Karl Bolle (flying ace)

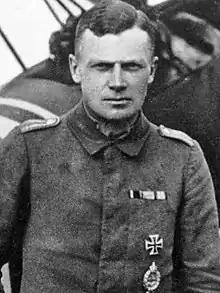
Karl Bolle, prior to winning the Pour le Merite

Rittmeister Carl Bolle (also as Karl Bolle) (20 June 1893 – 9 October 1955) was a German fighter ace with 36 aerial victories during World War I and a recipient of the Order Pour le Mérite, Prussia's highest award for bravery. He became a "Jagdstaffel" commander during that war, and an advisor to the Luftwaffe during World War II.